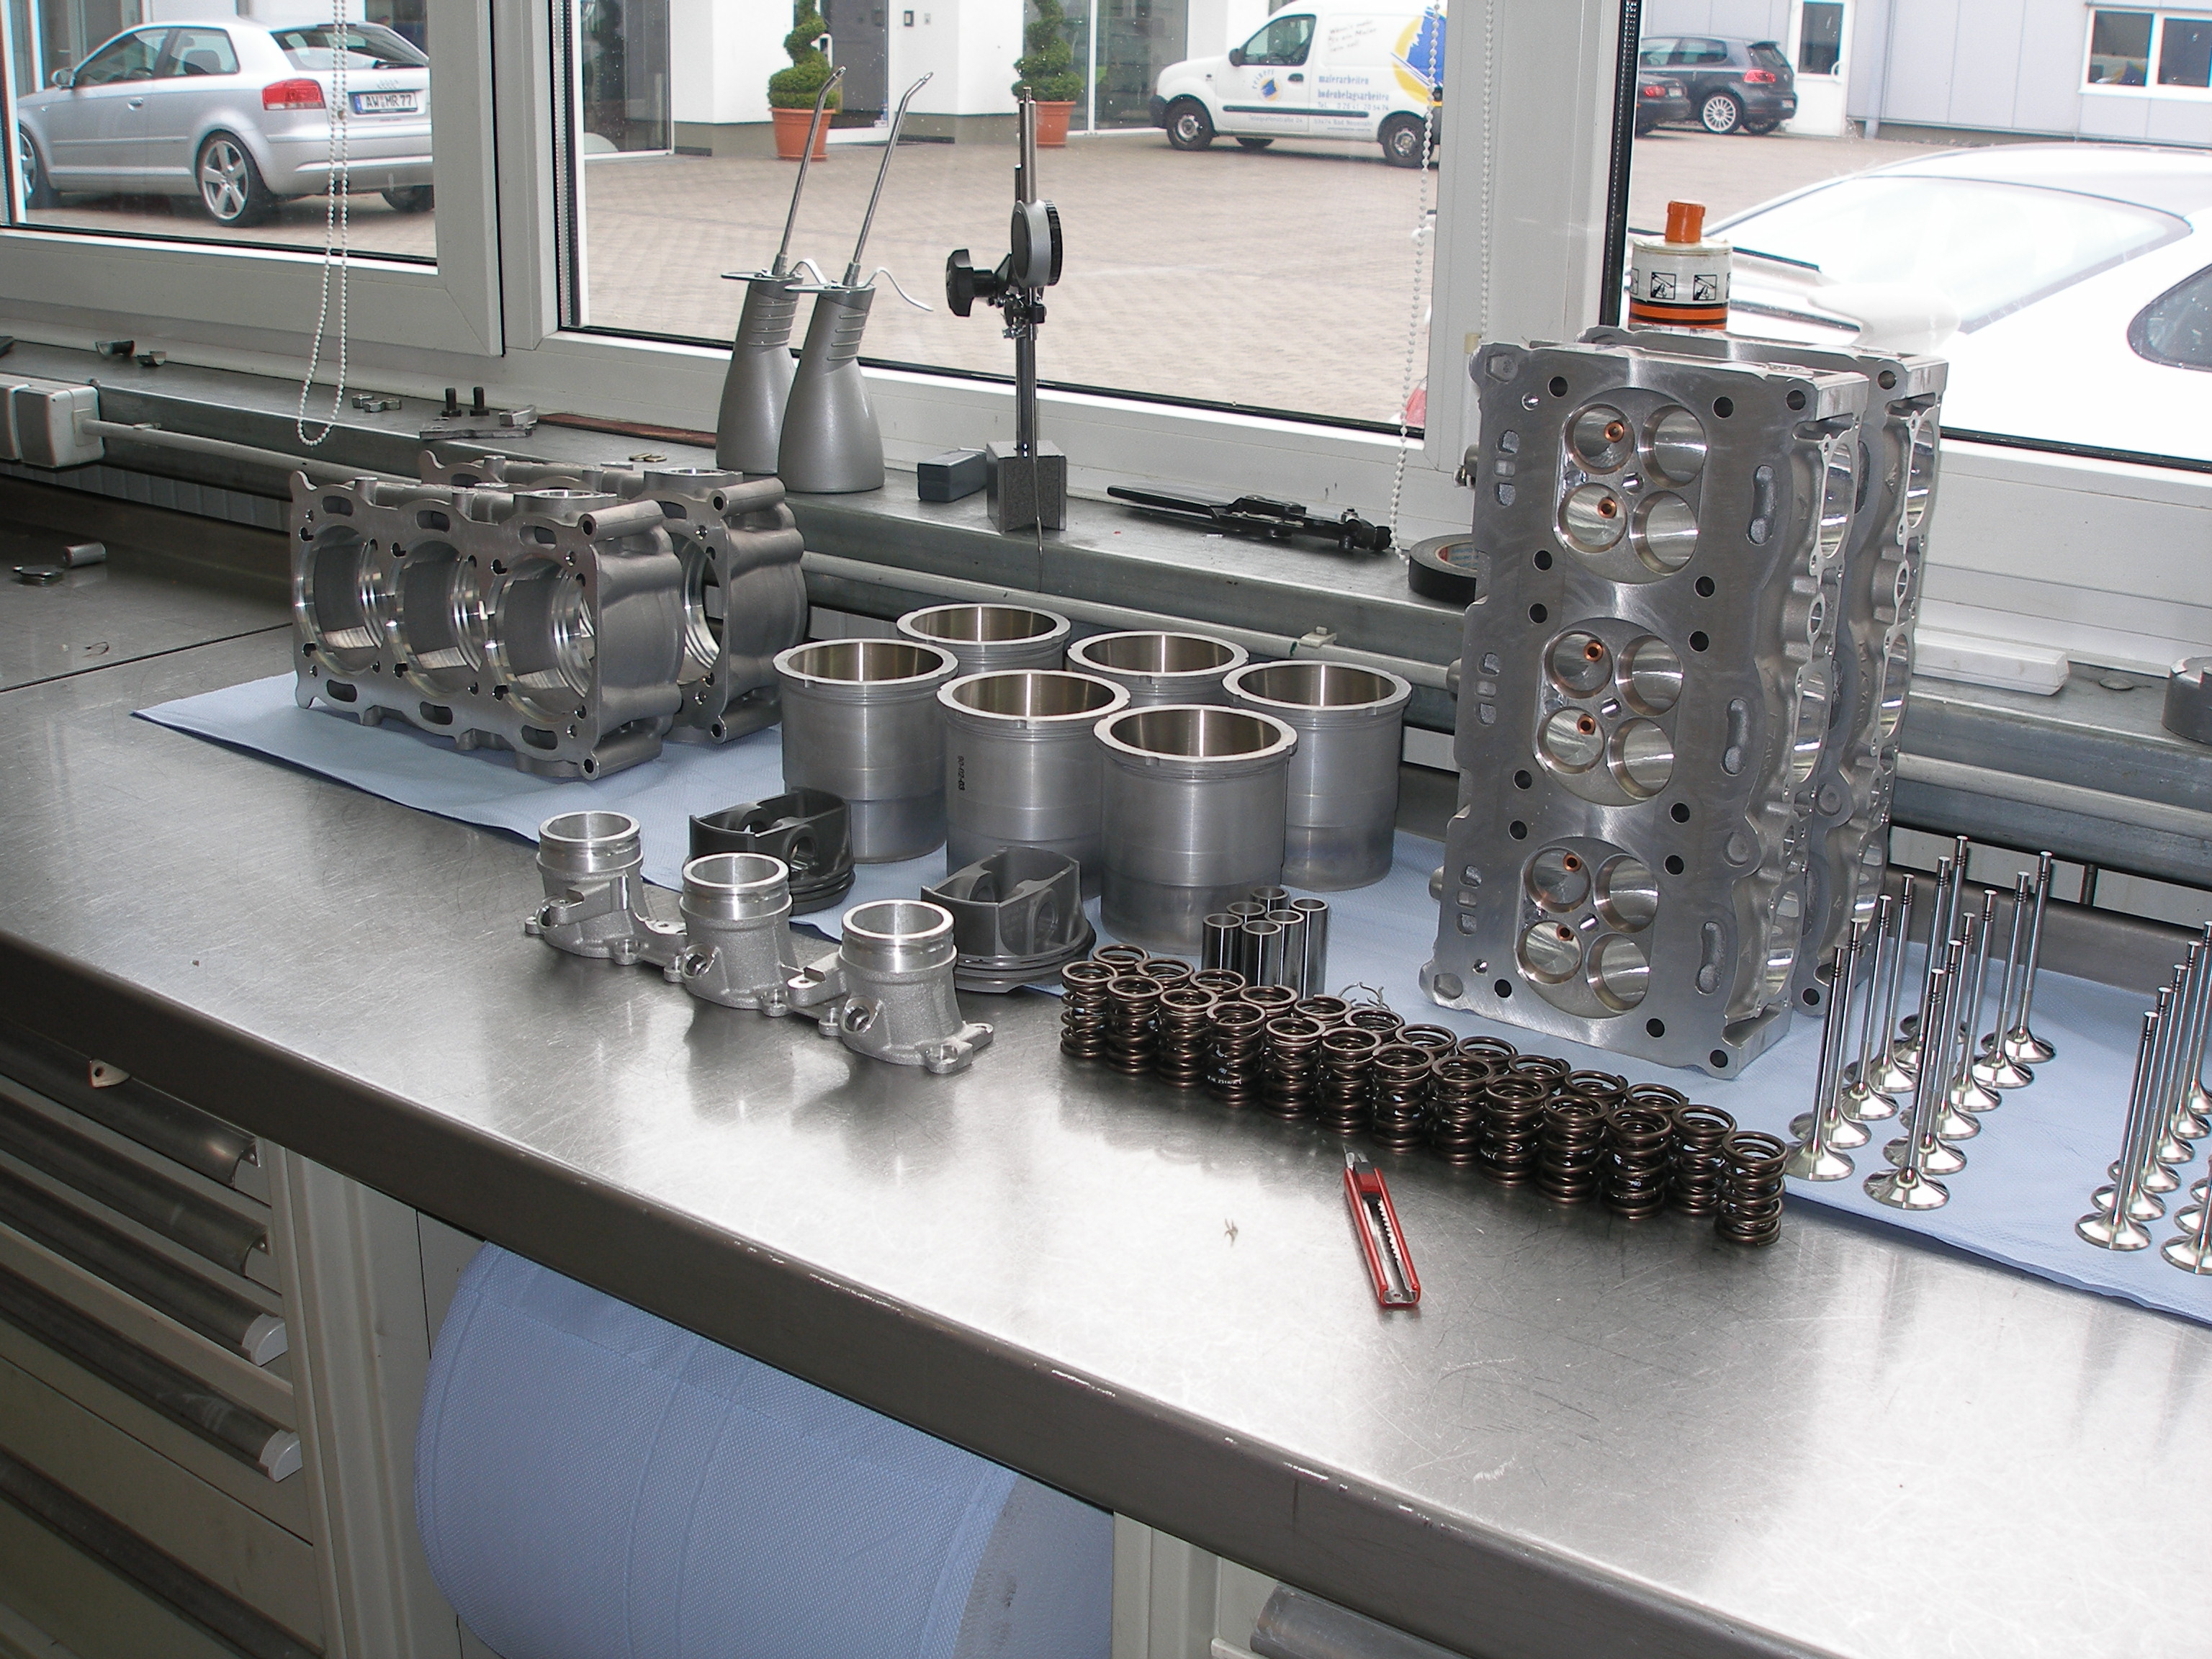
machine, manufacturing, engine, racing, porsche, gt3, frommobileme, rebuild, manthey, machine tool